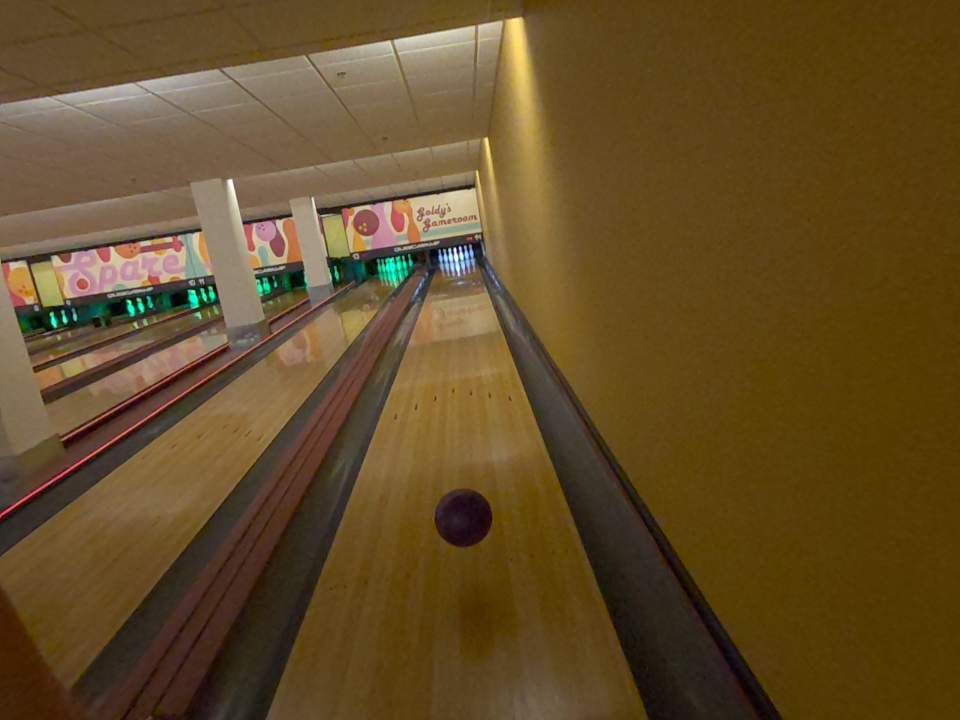
Object: bowling_ball